2013 Lebanese football match-fixing scandal

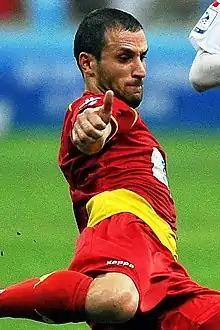
Ramez Dayoub with Selangor in 2012

In February 2013, Ramez Dayoub found himself at the center of a controversy given that, despite the ban suffered by the Lebanese Football Association (LFA), his club, Selangor (Malaysia), wanted to field him for the AFC Cup match against Kingfisher East Bengal. At the end of the match, lost by Selangor 1–0, Dayoub, whose name was canceled from the fixture list a few minutes before the start of the game, told Fox Sports: "I am not guilty. They have suspended me and accused me of match fixing without any evidence or proof."